Pacific Beach, San Diego

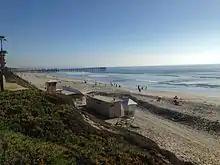
looking down the cliffs overlooking Pacific Beach north of Crystal Pier

The beach stretches for miles from the Mission Bay jetty to the cliffs of La Jolla. The boardwalk, officially called Ocean Front Walk/Ocean Boulevard, is a pedestrian walkway that runs approximately 3.2 miles along the beach from the end of Law St. in the north down into Mission Beach, ending at the mouth of Mission Bay in the south. There are numerous local shops, bars, hotels, and restaurants along the boardwalk, and it is generally crowded with pedestrians, cyclists, rollerbladers, skateboarders and shoppers. Adjacent to the boardwalk is the Crystal Pier, a public pier and hotel at the west end of Garnet Avenue. San Diego City Council banned the use of all electric-motor scooters in December 2019.